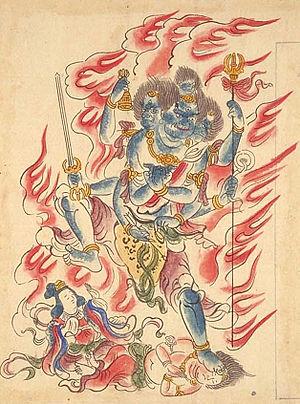
Trailokyavijaya est le Roi du savoir ayant conquis les trois mondes, un des cinq rois du savoir du bouddhisme. Il a pour mission de protéger la partie Est du monde.